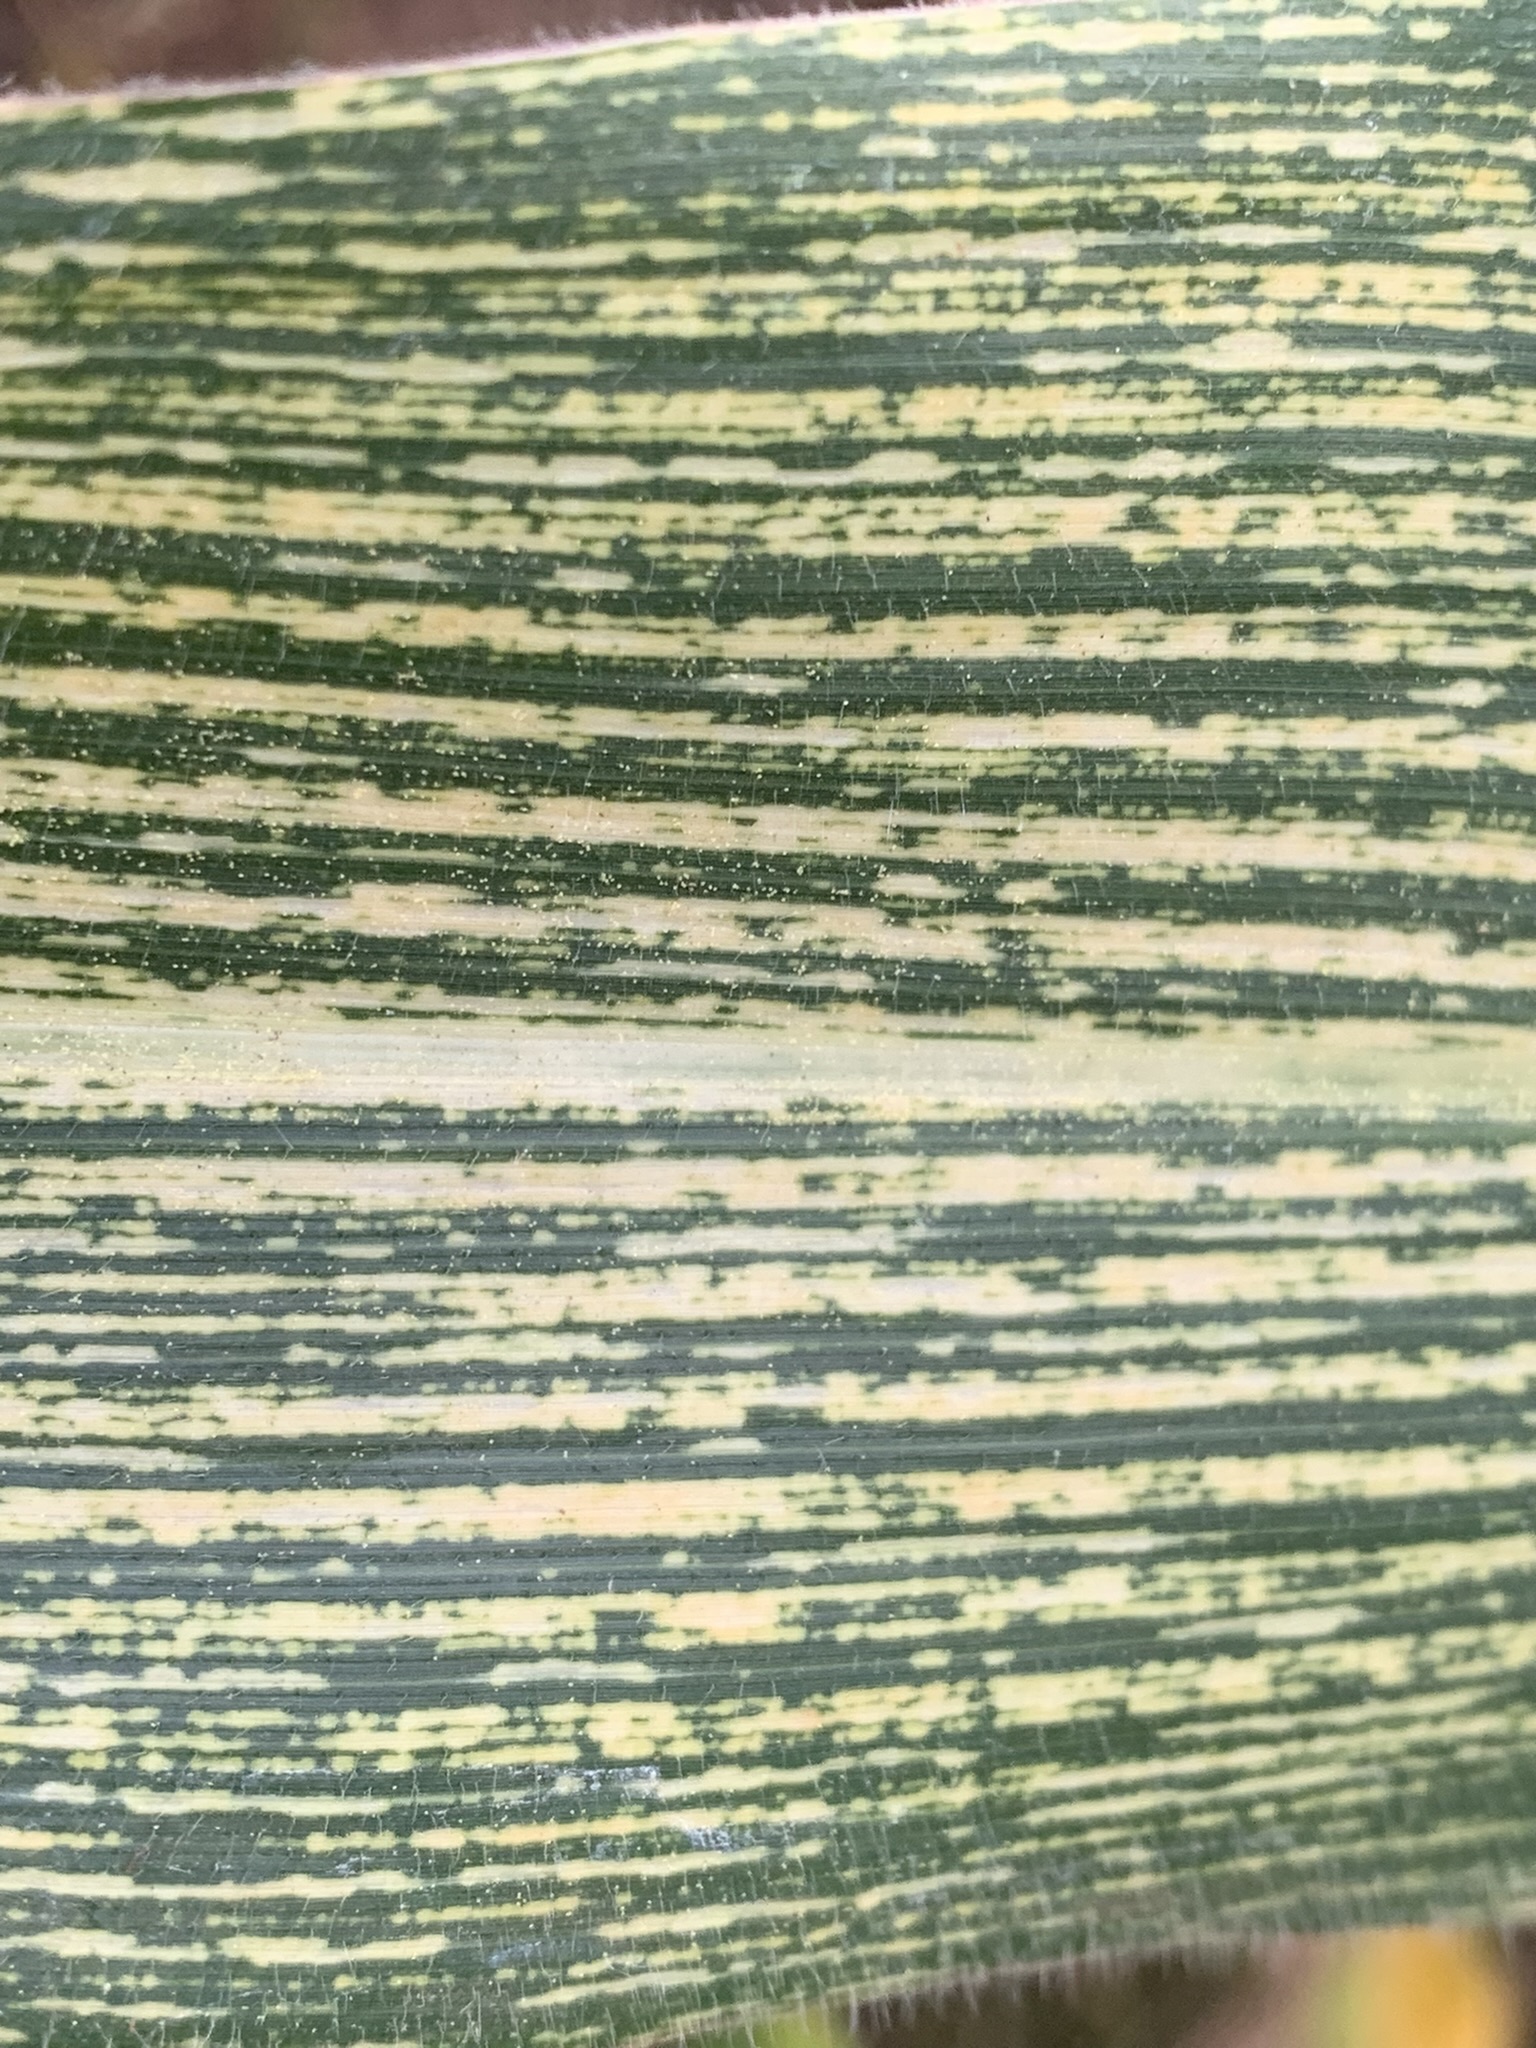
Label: MSV